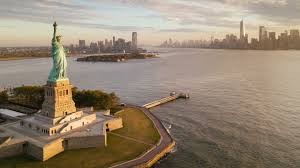
Landmark: Statue of Liberty